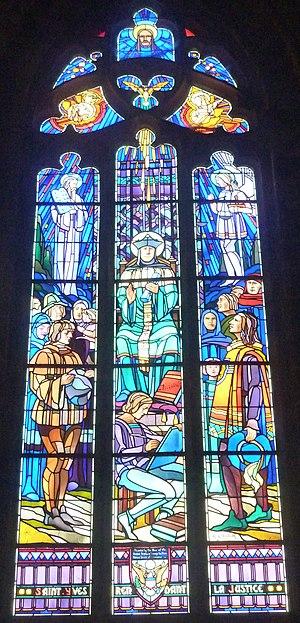
Cathédrale Saint-Tugdual de Tréguier
La cathédrale Saint-Tugdual est un édifice religieux situé à Tréguier, dans le département des Côtes-d'Armor en France. Elle était la cathédrale de l’ancien évêché de Tréguier, l'un des neuf évêchés de la Bretagne historique jusqu'en 1790. Elle est aujourd'hui le siège de la paroisse Saint-Yves de Tréguier. Lieu de sépulture de saint Yves, elle est un sanctuaire où l'on vient en pèlerinage, notamment autour du 19 mai à l'occasion de la fête de saint Yves, où a lieu un grand pardon.
La basilique Notre-Dame de Bon-Secours se situe au cœur de la cité historique de Guingamp, en Bretagne.